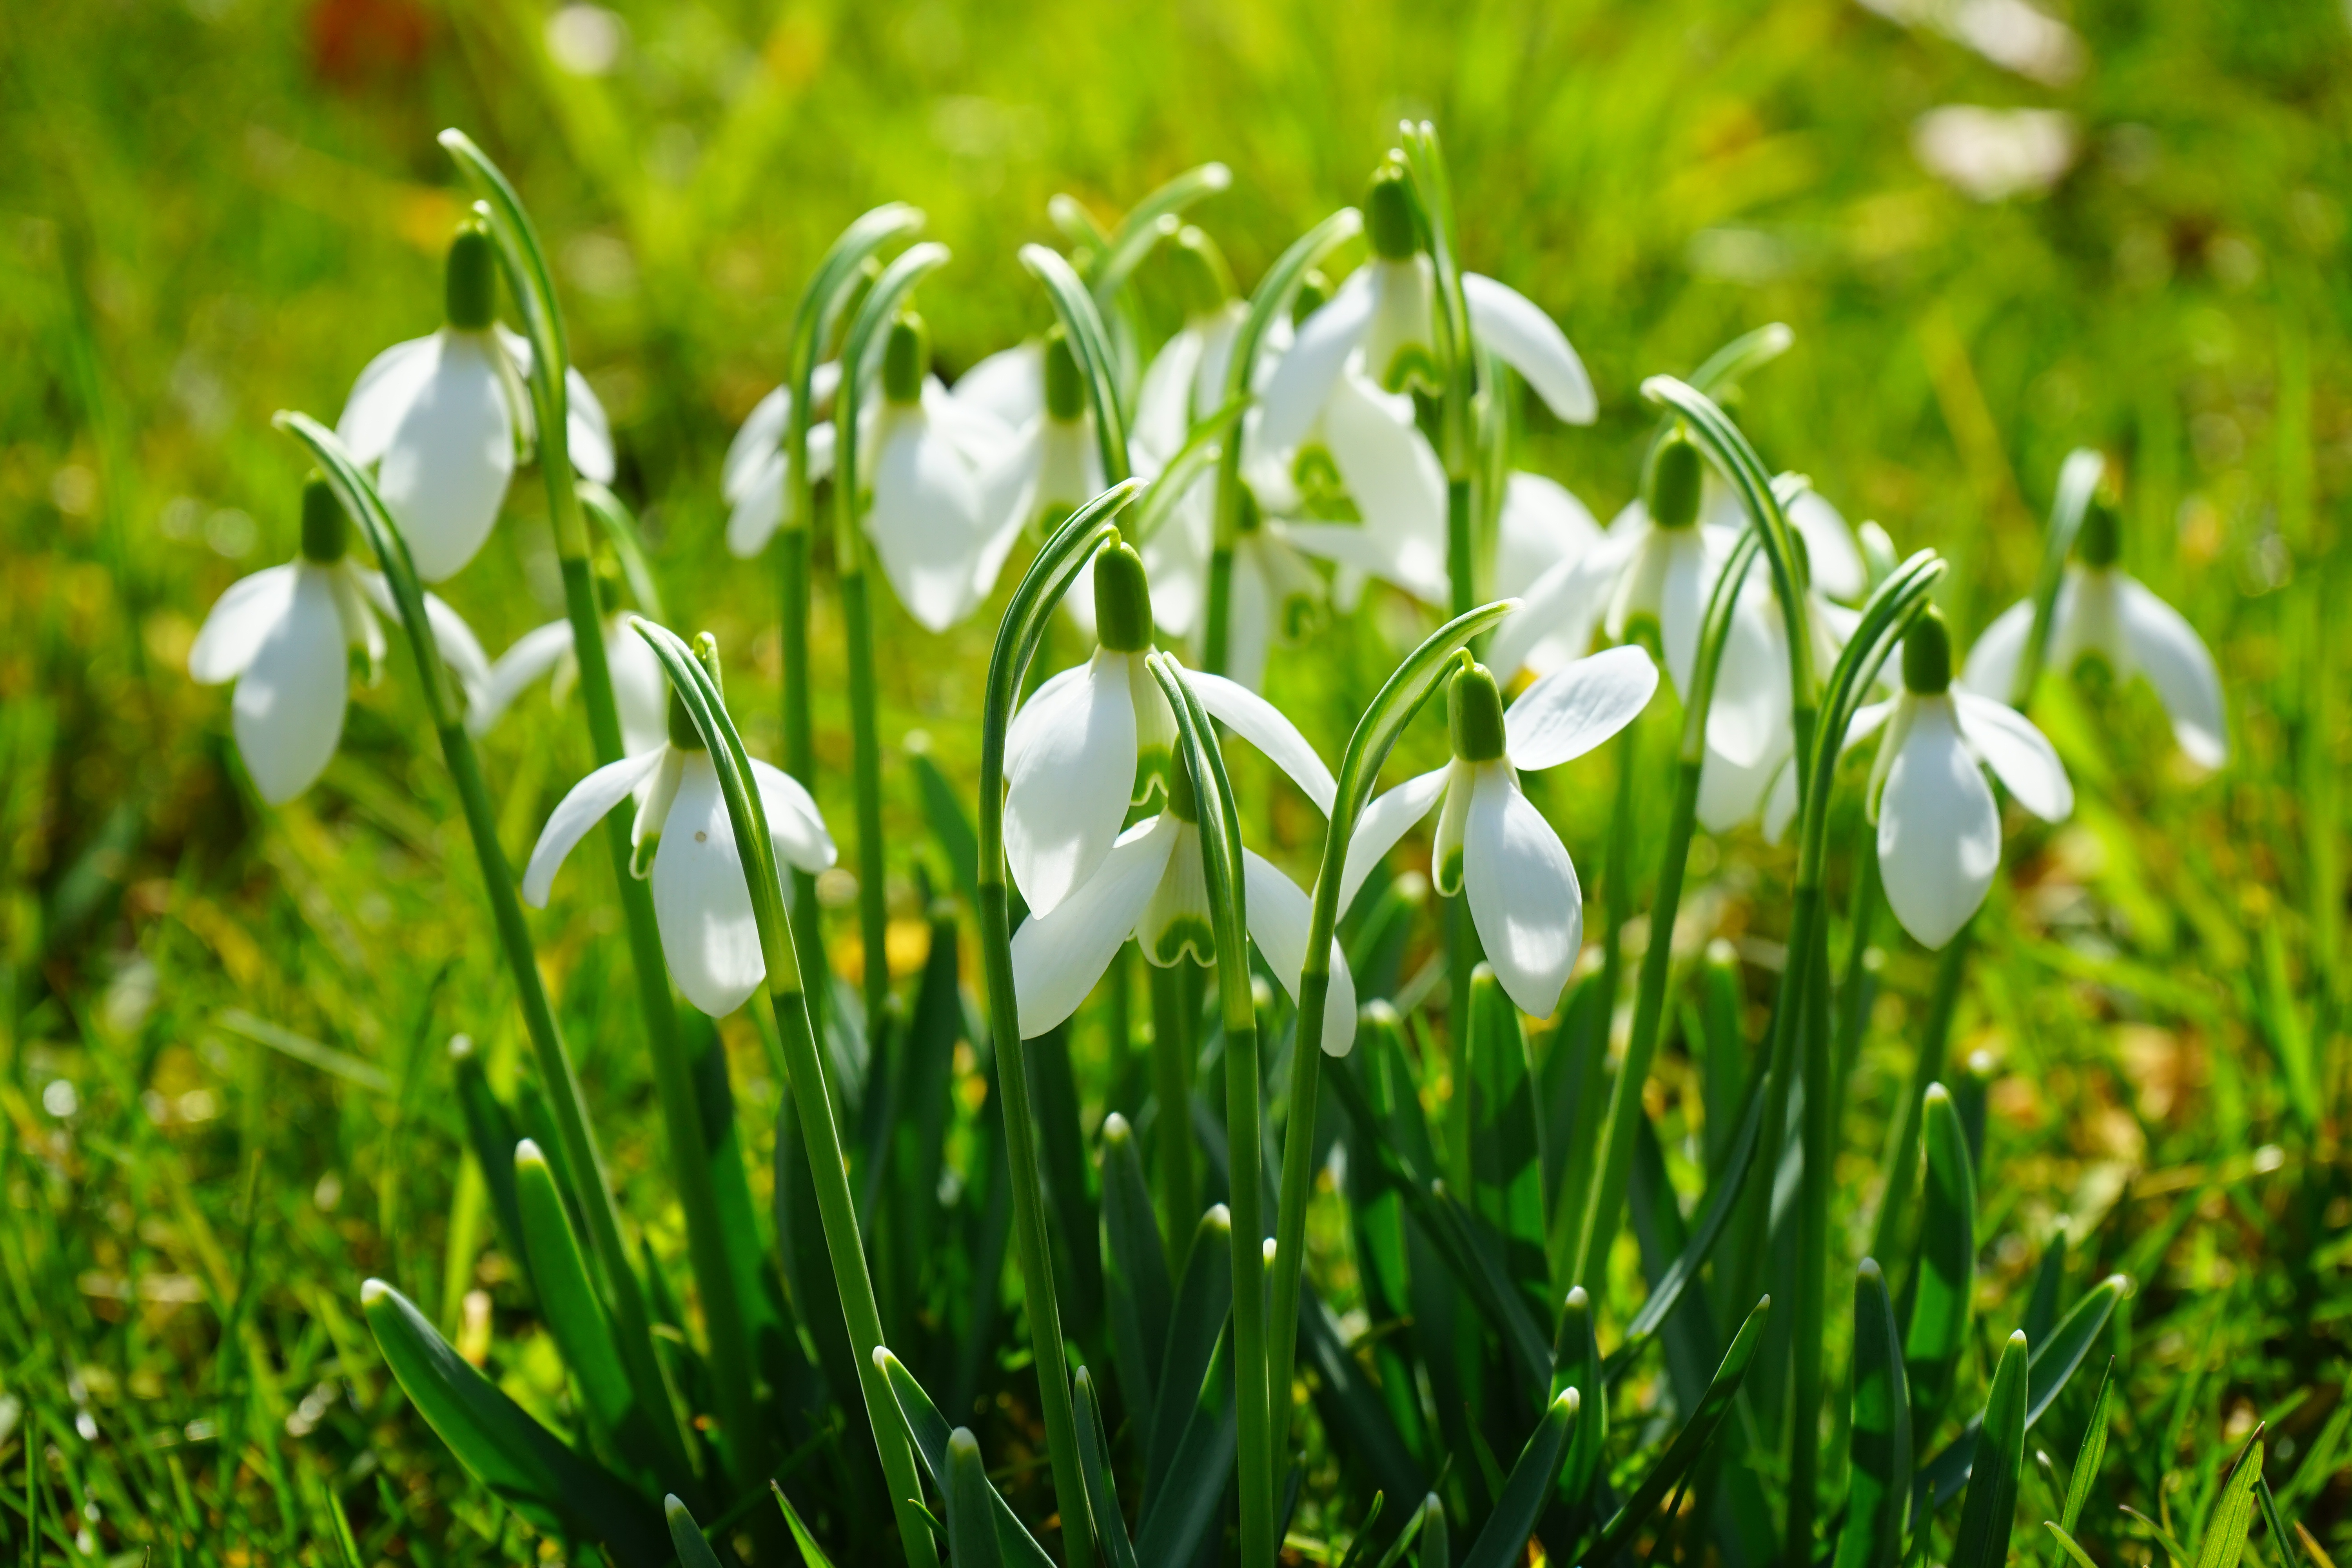
grass, blossom, plant, field, lawn, meadow, prairie, flower, bloom, spring, green, macro, botany, close, grassland, snowdrop, spring flower, galanthus, flowering plant, signs of spring, amaryllis plant, amaryllidaceae, common snowdrop, grass family, land plant, galanthus nivalis